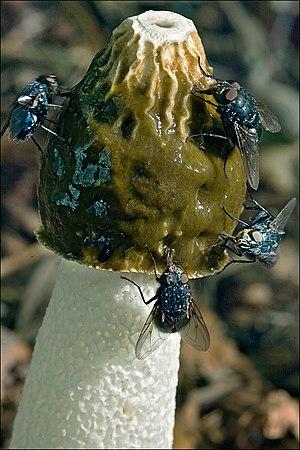
Plus de 70000 espèces de champignons et 800000 espèces d'insectes ont été décrites. Leur abondance et leur contact dans une variété d'habitats importante offrent à ces organismes de nombreuses possibilités d'interactions et de coévolution. Quatre modes de relations obligatoires ont été identifiées : la prédation, le parasitisme, le commensalisme et le mutualisme. Dans de nombreux cas concrets, les informations sont encore insuffisantes pour nommer clairement ces relations ; les interprétations des données peuvent varier ; et les relations entre les symbiotes ne sont pas forcément figées dans un mode particulier.